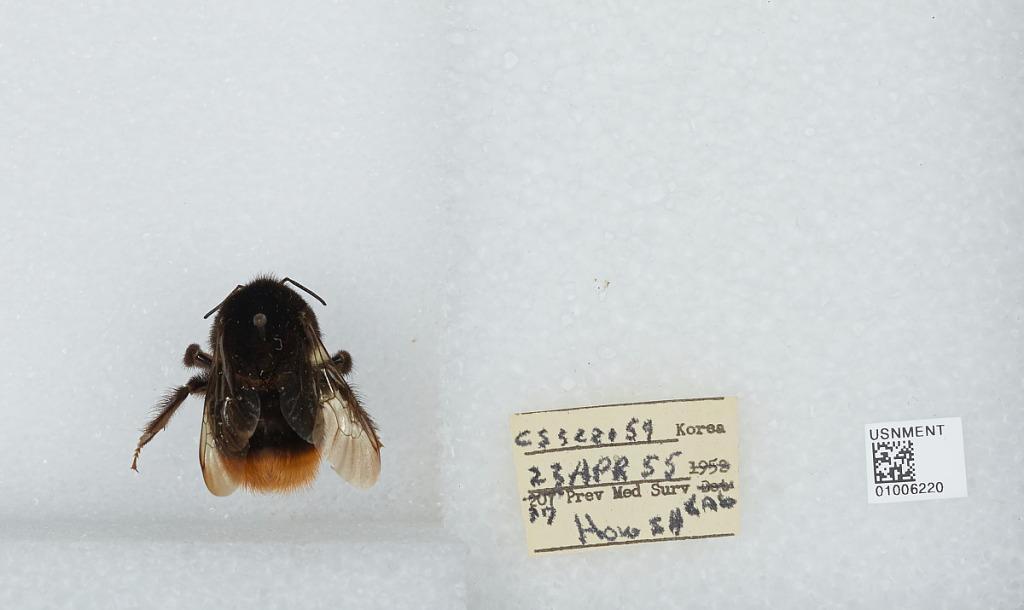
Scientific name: Bombus (Bombus) ignitus Smith
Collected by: S. How
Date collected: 1955-4-23
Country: Korea